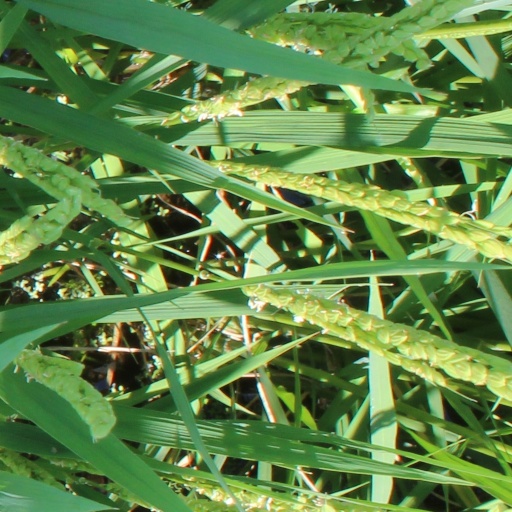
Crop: rice